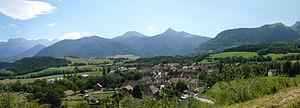
panorama de Saint-Maurice-en-Trièves,Trièves, Isère, France.
Saint-Maurice-en-Trièves est une commune française située dans le département de l'Isère en région Auvergne-Rhône-Alpes.